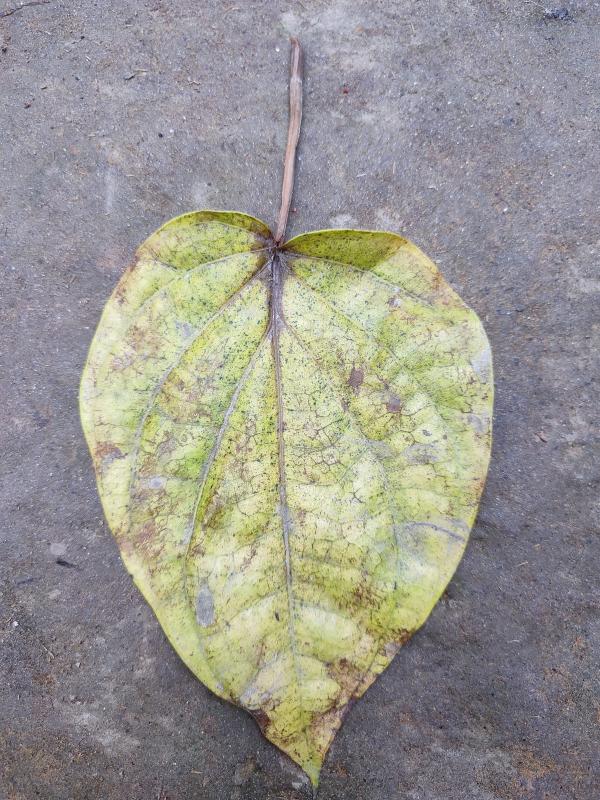
Label: Dried_Leaf